Cape Timblón

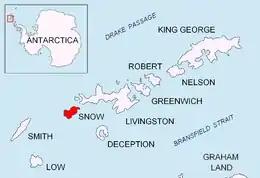
Location of Snow Island in the South Shetland Islands.

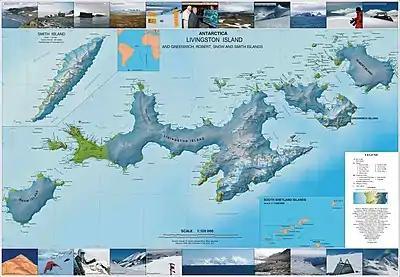
Topographic map of Livingston Island, Greenwich, Robert, Snow and Smith Islands.

Cape Timblón is the conspicuous rocky cape forming the north extremity of Snow Island in the South Shetland Islands, Antarctica. It is a northwest entrance point for Morton Strait. Linus Beach extends for 2 km on the east side of the cape. The area was visited by 19th century sealers.